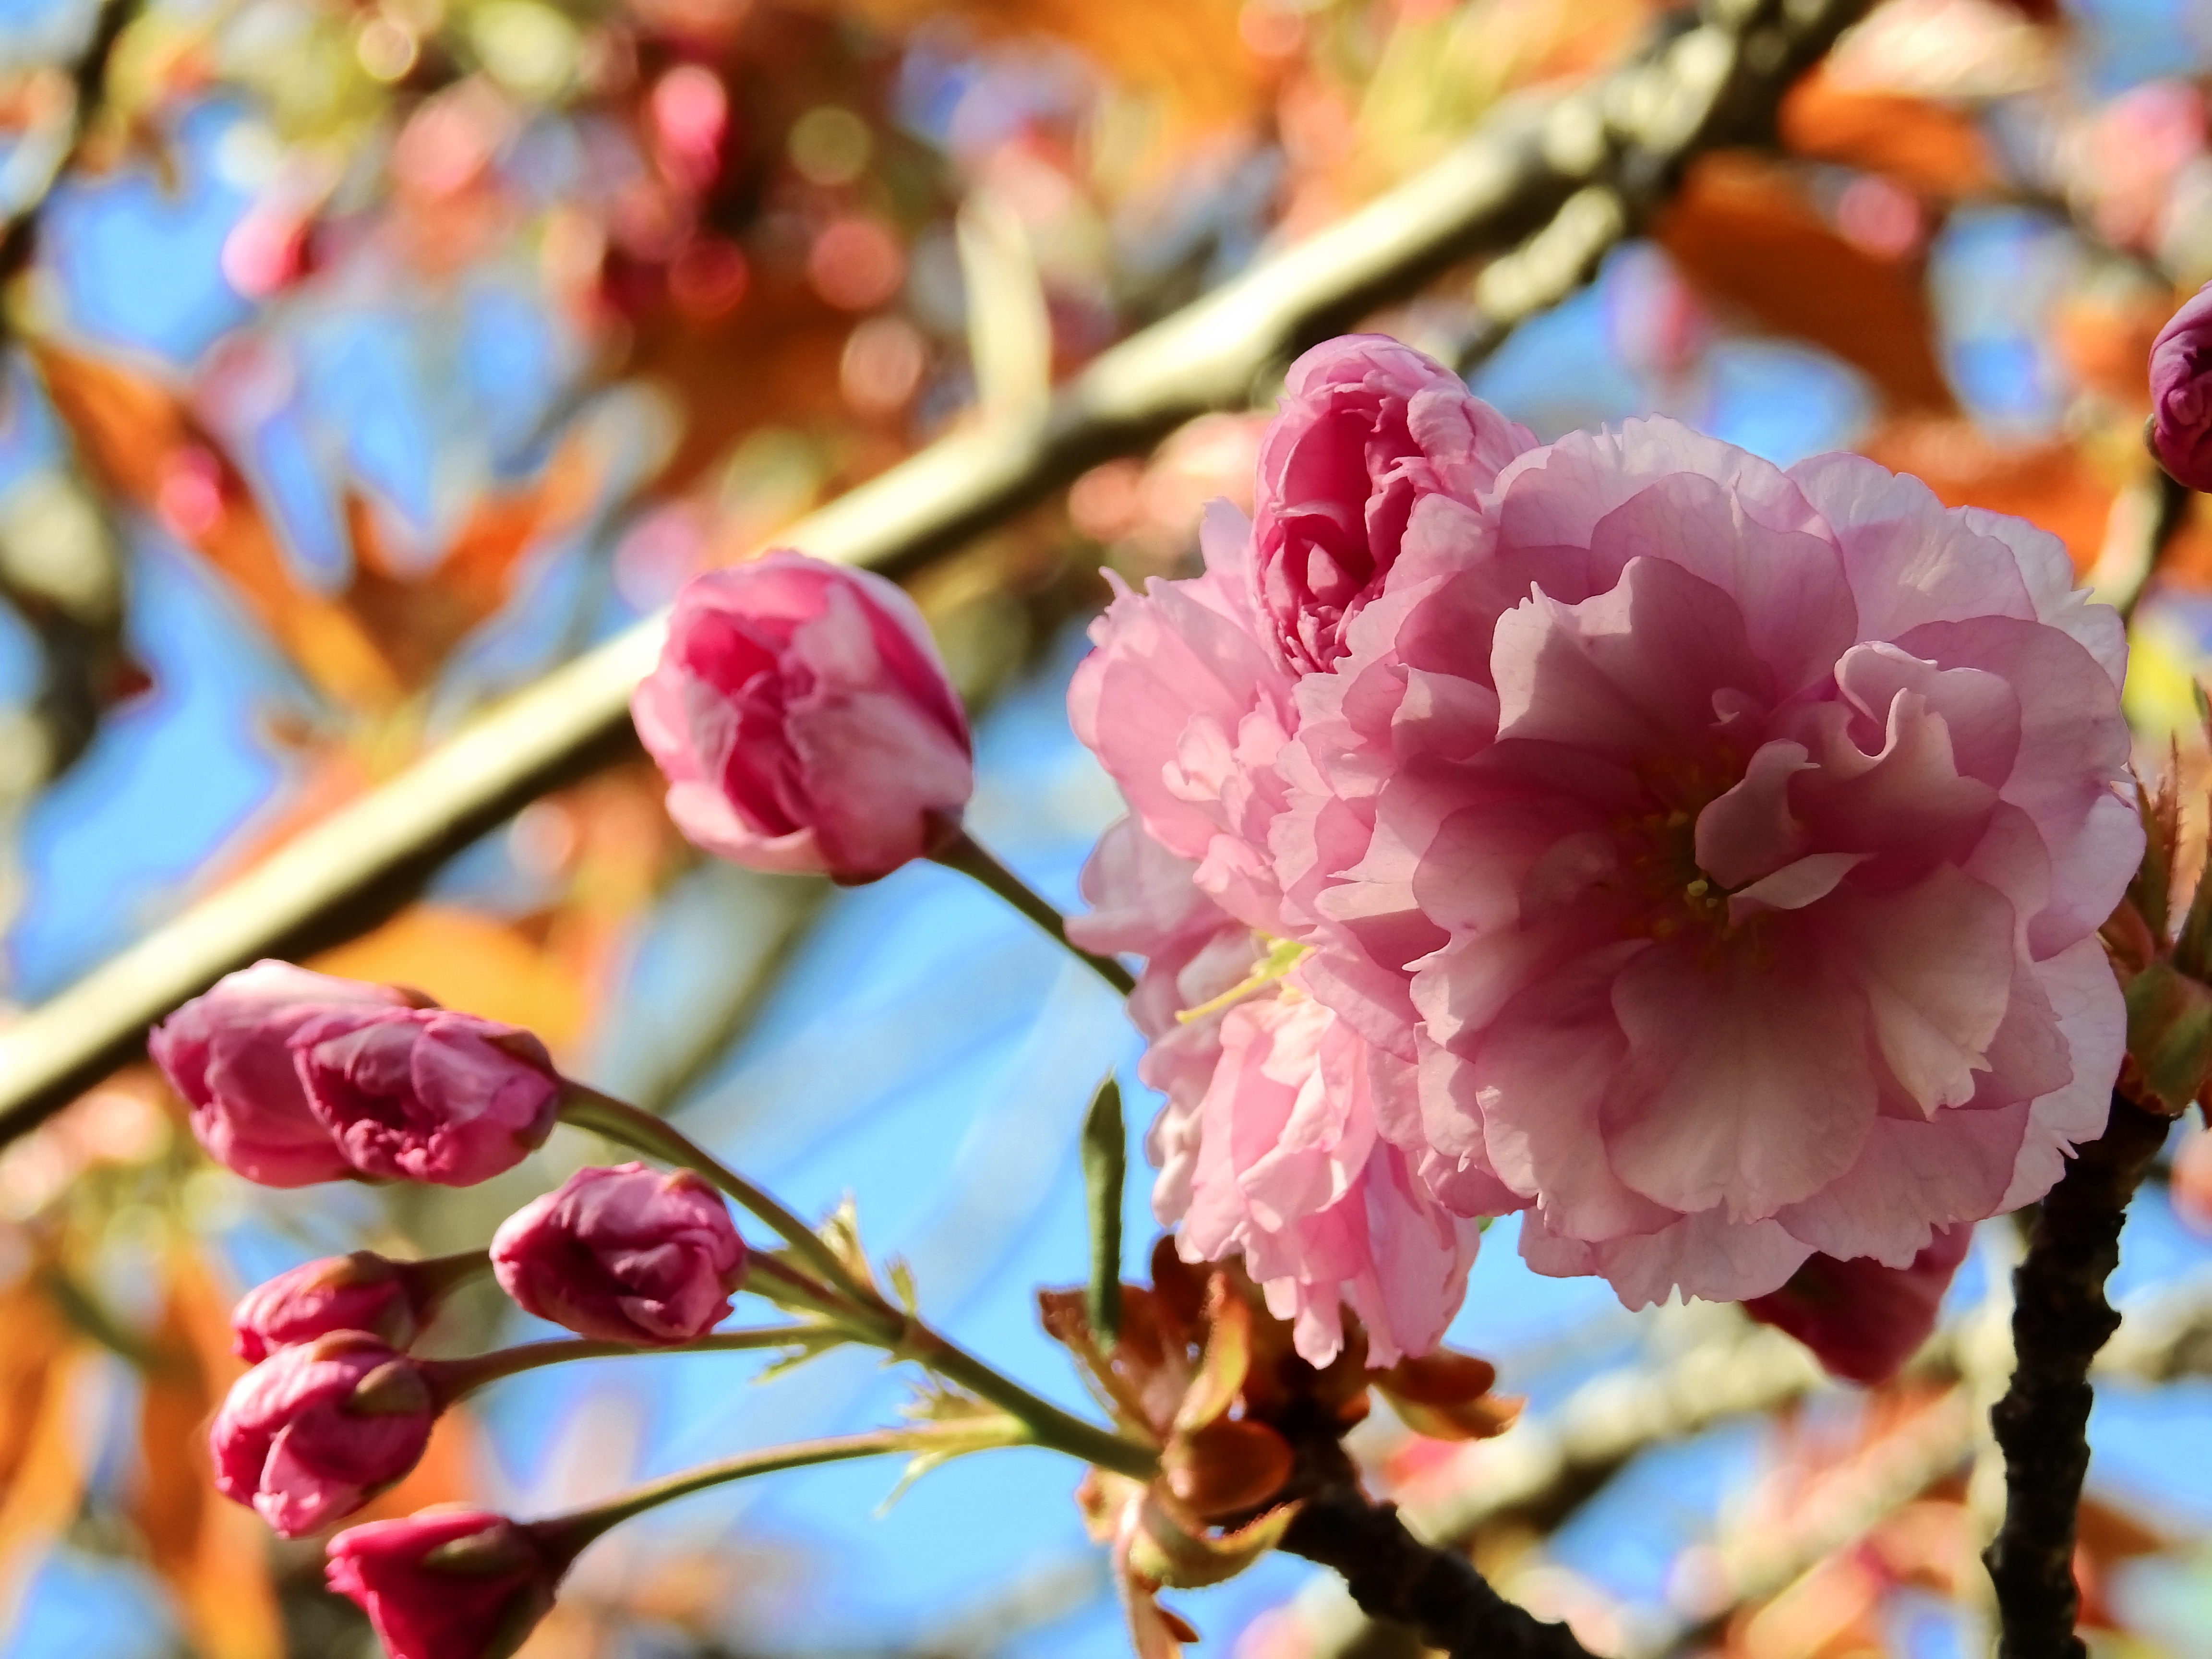
tree, nature, branch, blossom, plant, flower, petal, bloom, food, spring, produce, flora, macro photography, flowering plant, japanese cherry, land plant